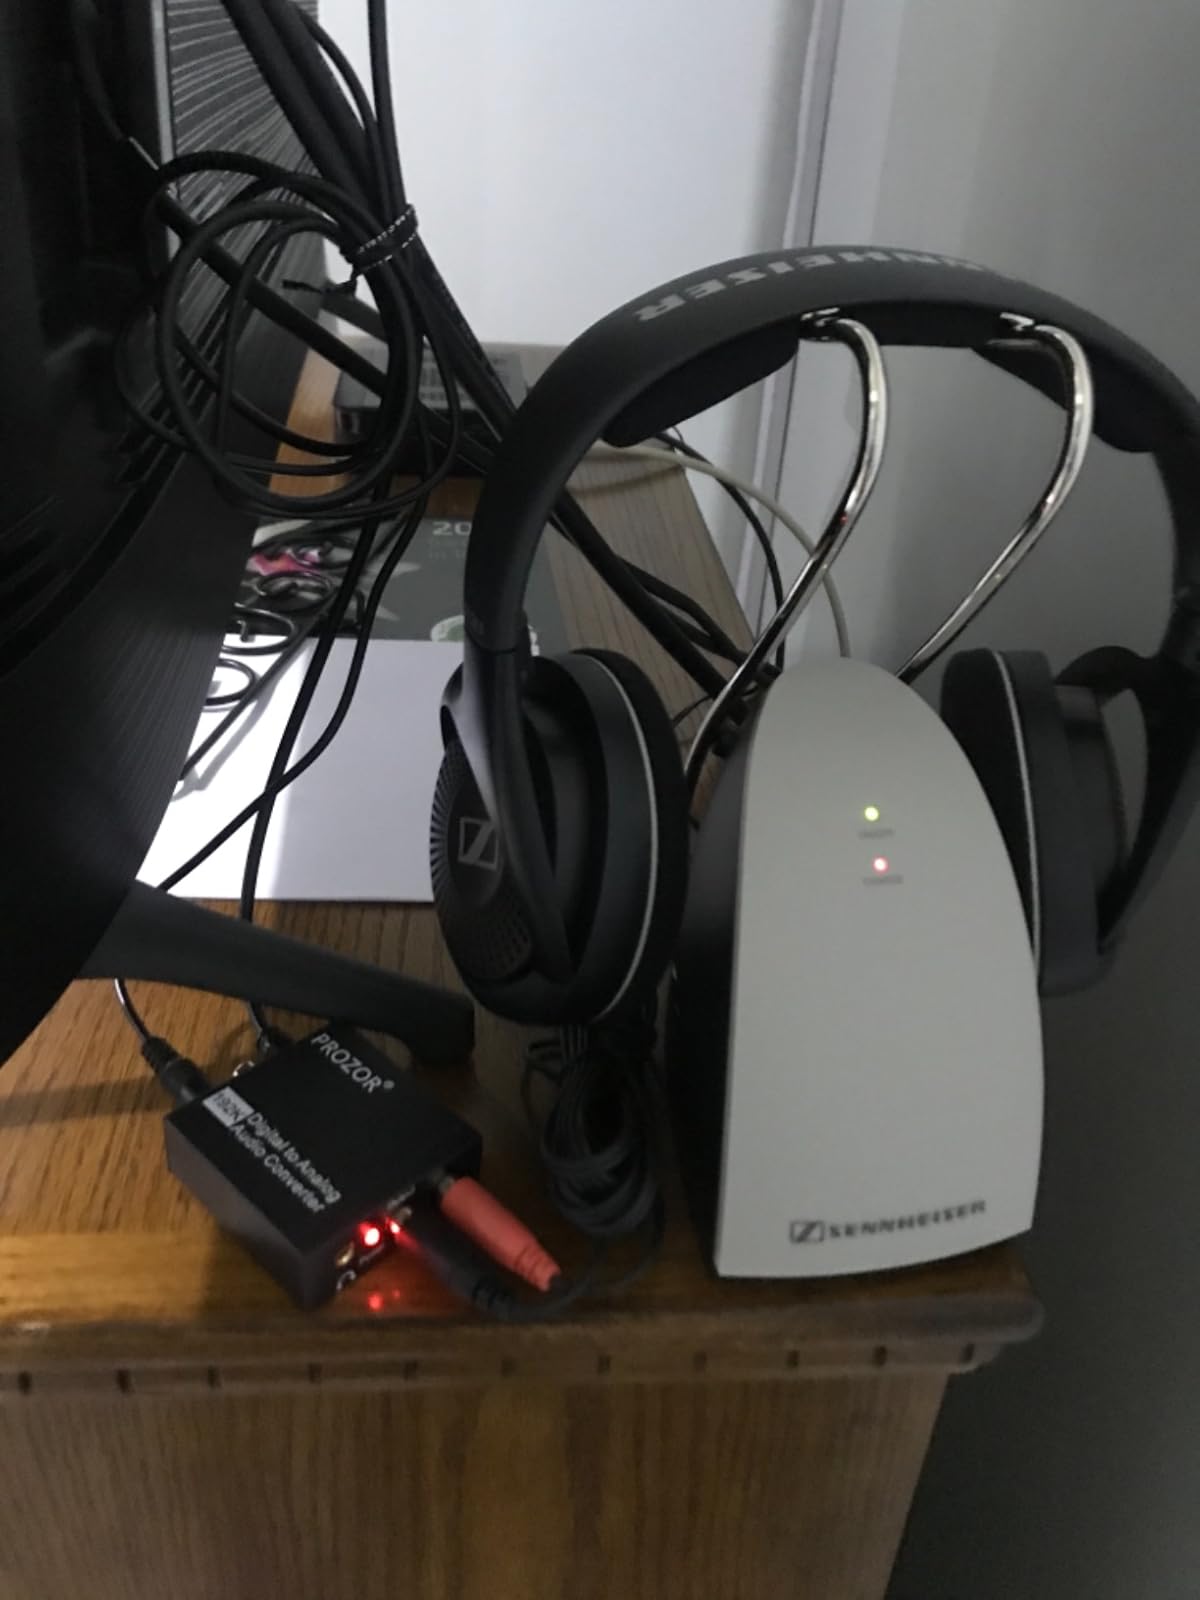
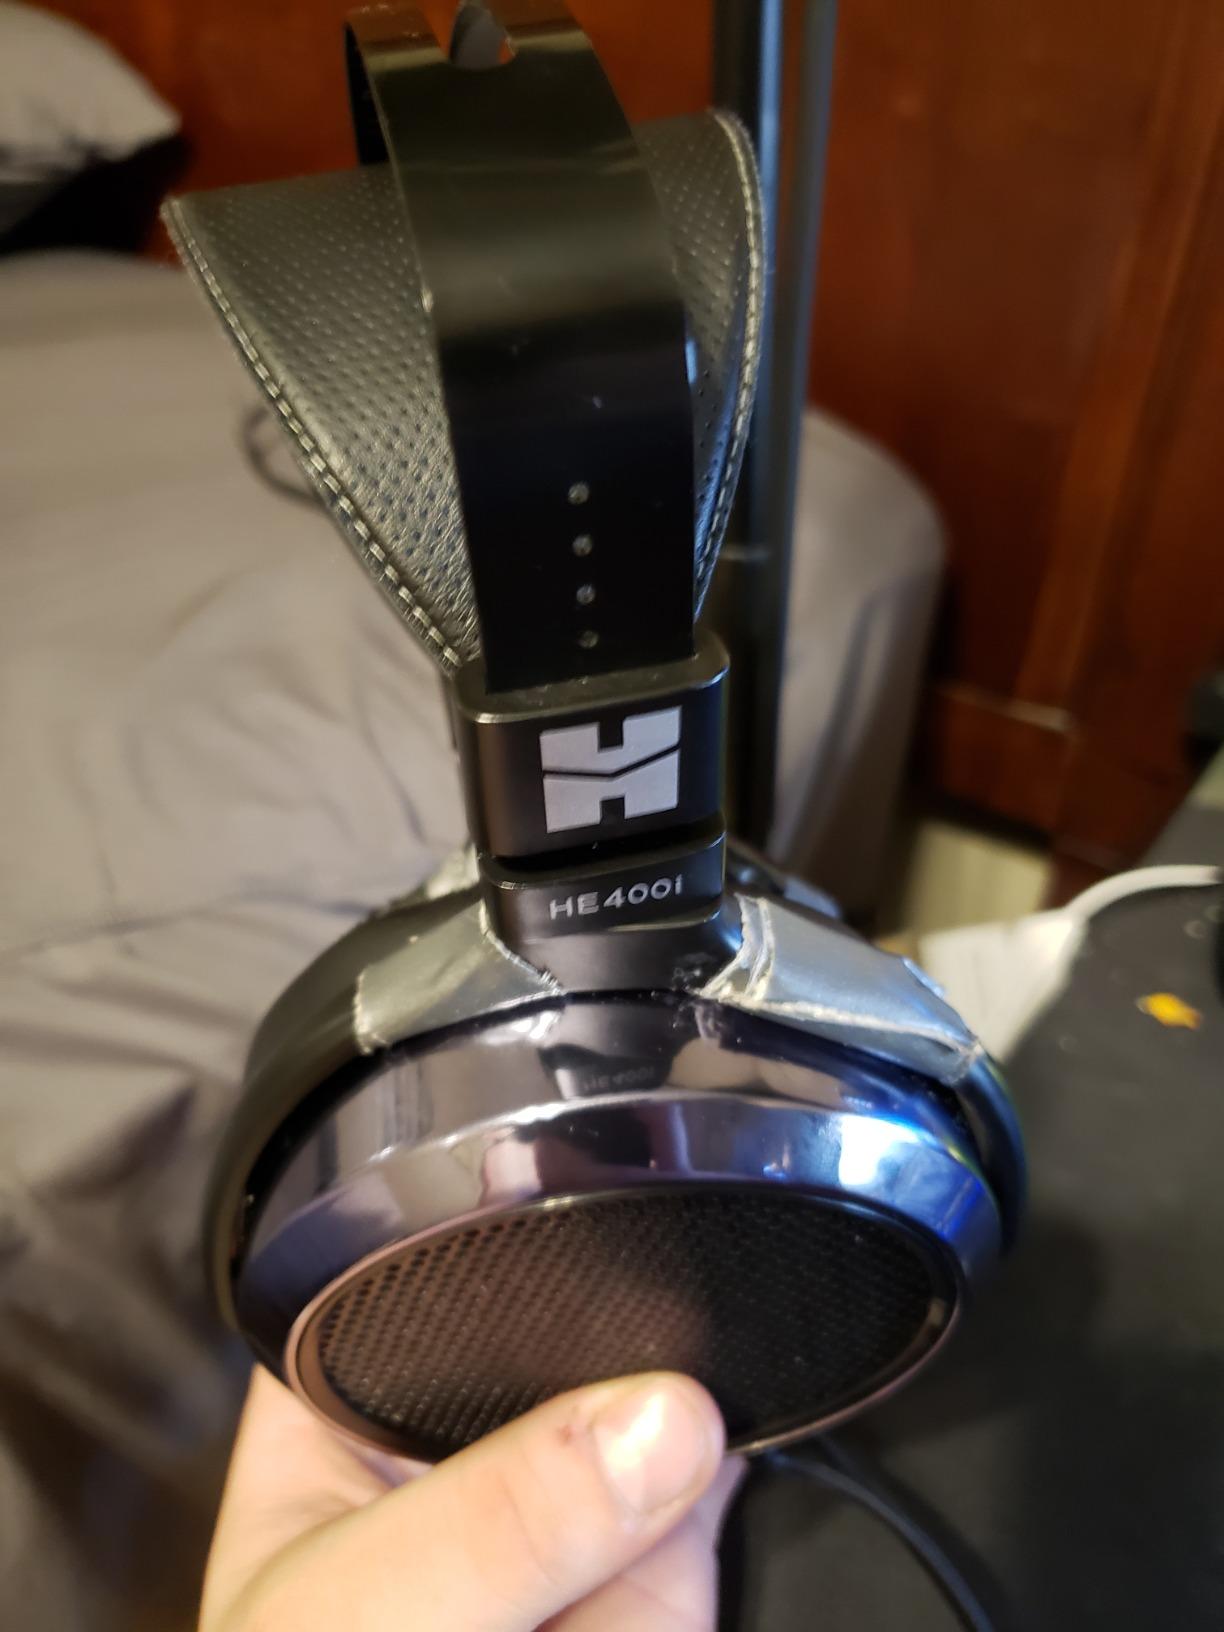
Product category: headphones
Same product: no